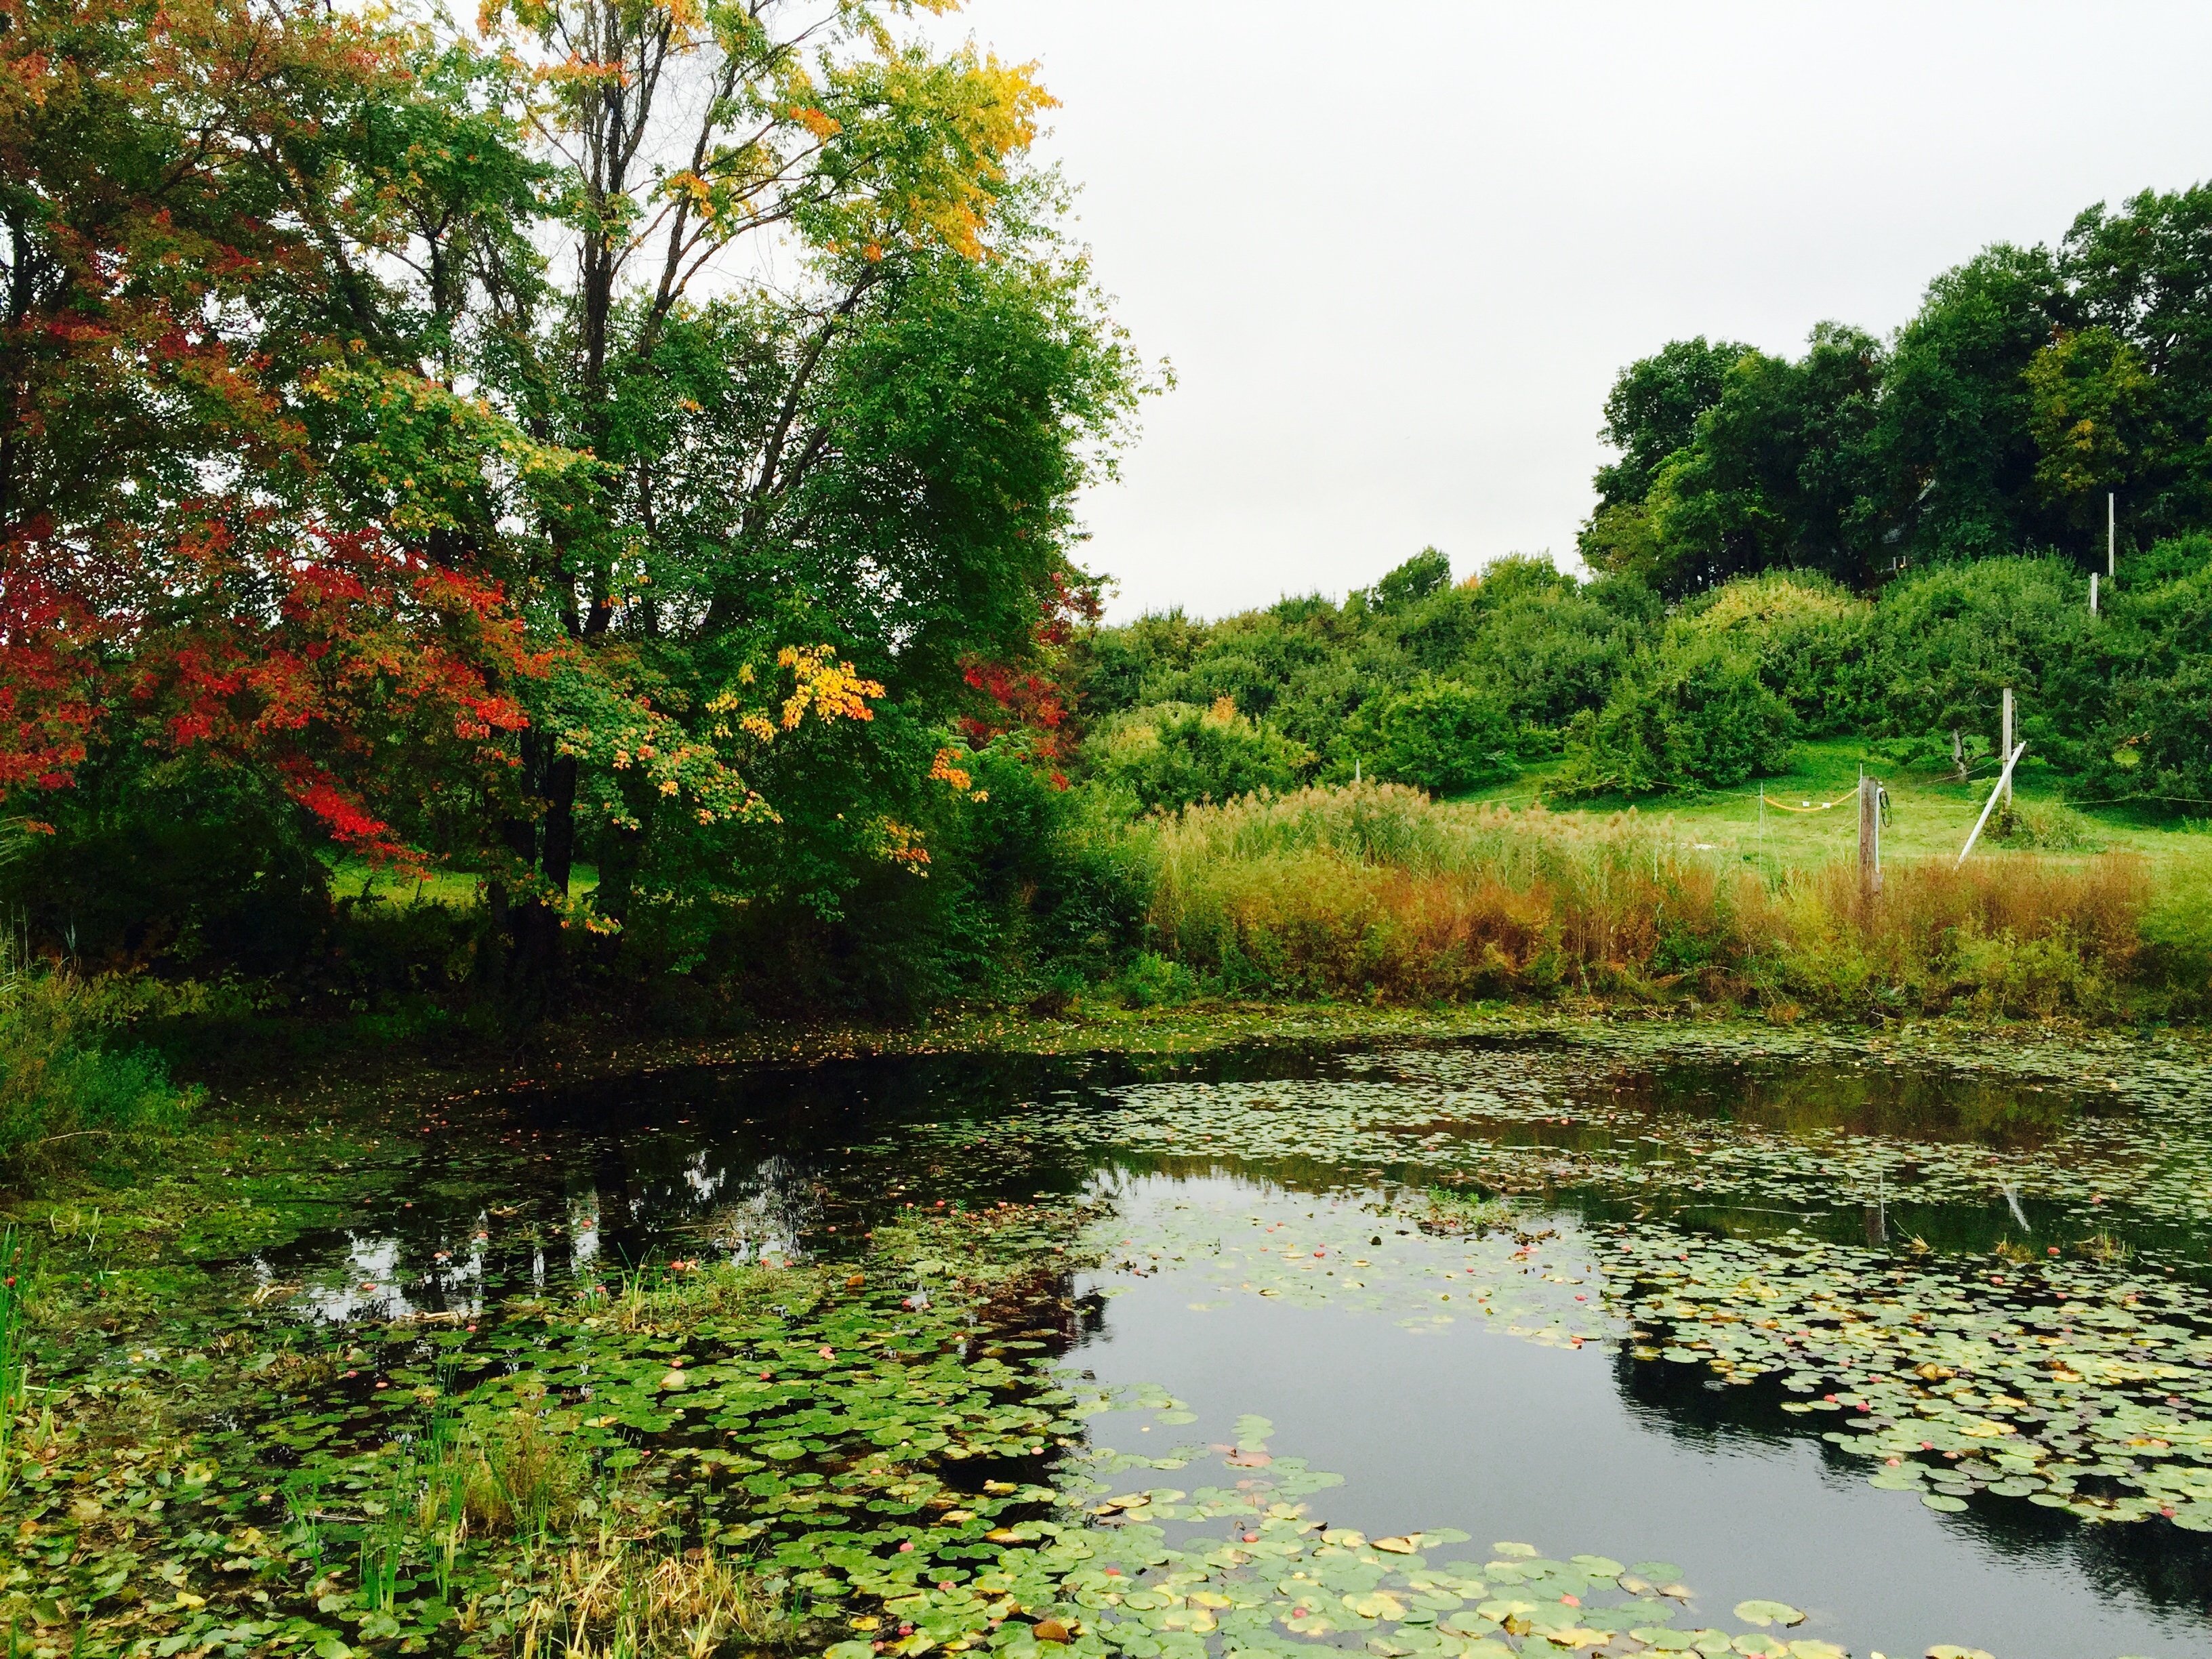
landscape, tree, forest, leaf, flower, lake, river, pond, stream, reflection, autumn, botany, garden, waterway, body of water, vegetation, wetland, woodland, habitat, ecosystem, watercourse, fish pond, natural environment